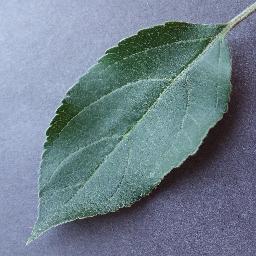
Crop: apple
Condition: healthy